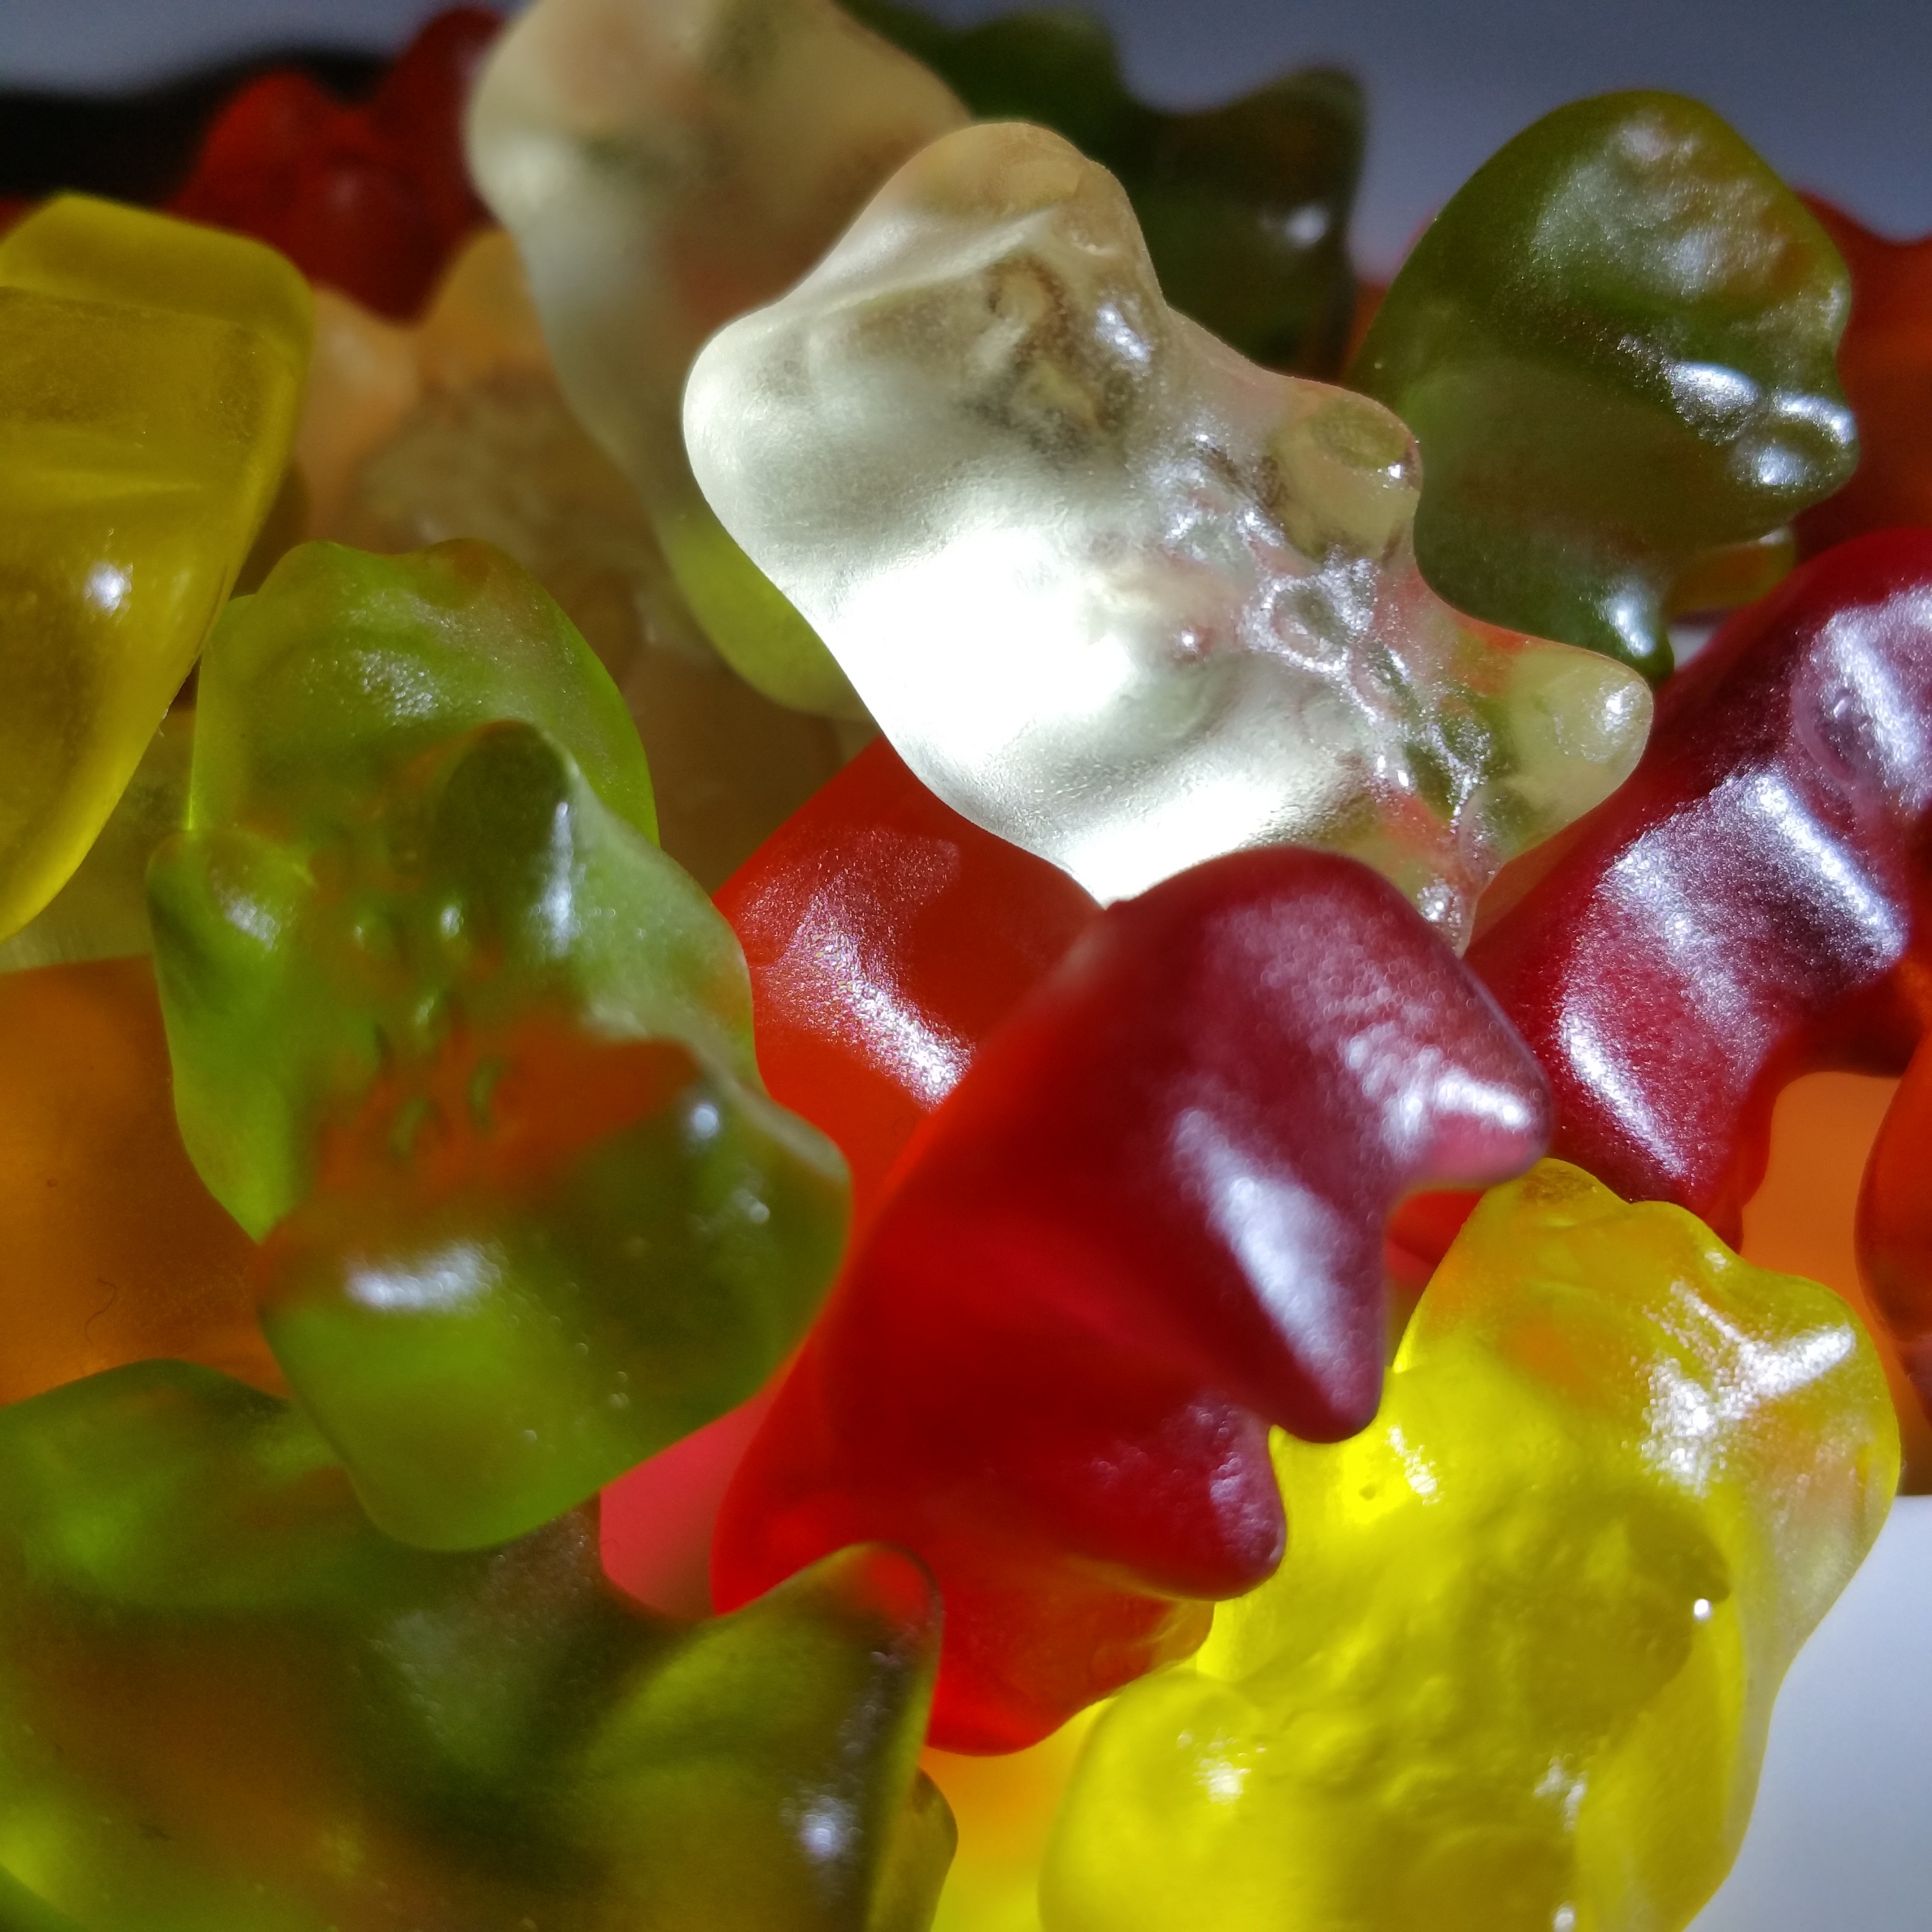
plant, flower, petal, bear, dish, food, produce, vegetable, dessert, background image, peppers, bell pepper, confectionery, macro photography, haribo, gummib rchen, chili pepper, gummi bears, fruit jelly, gummi candy, wine gum, bell peppers and chili peppers